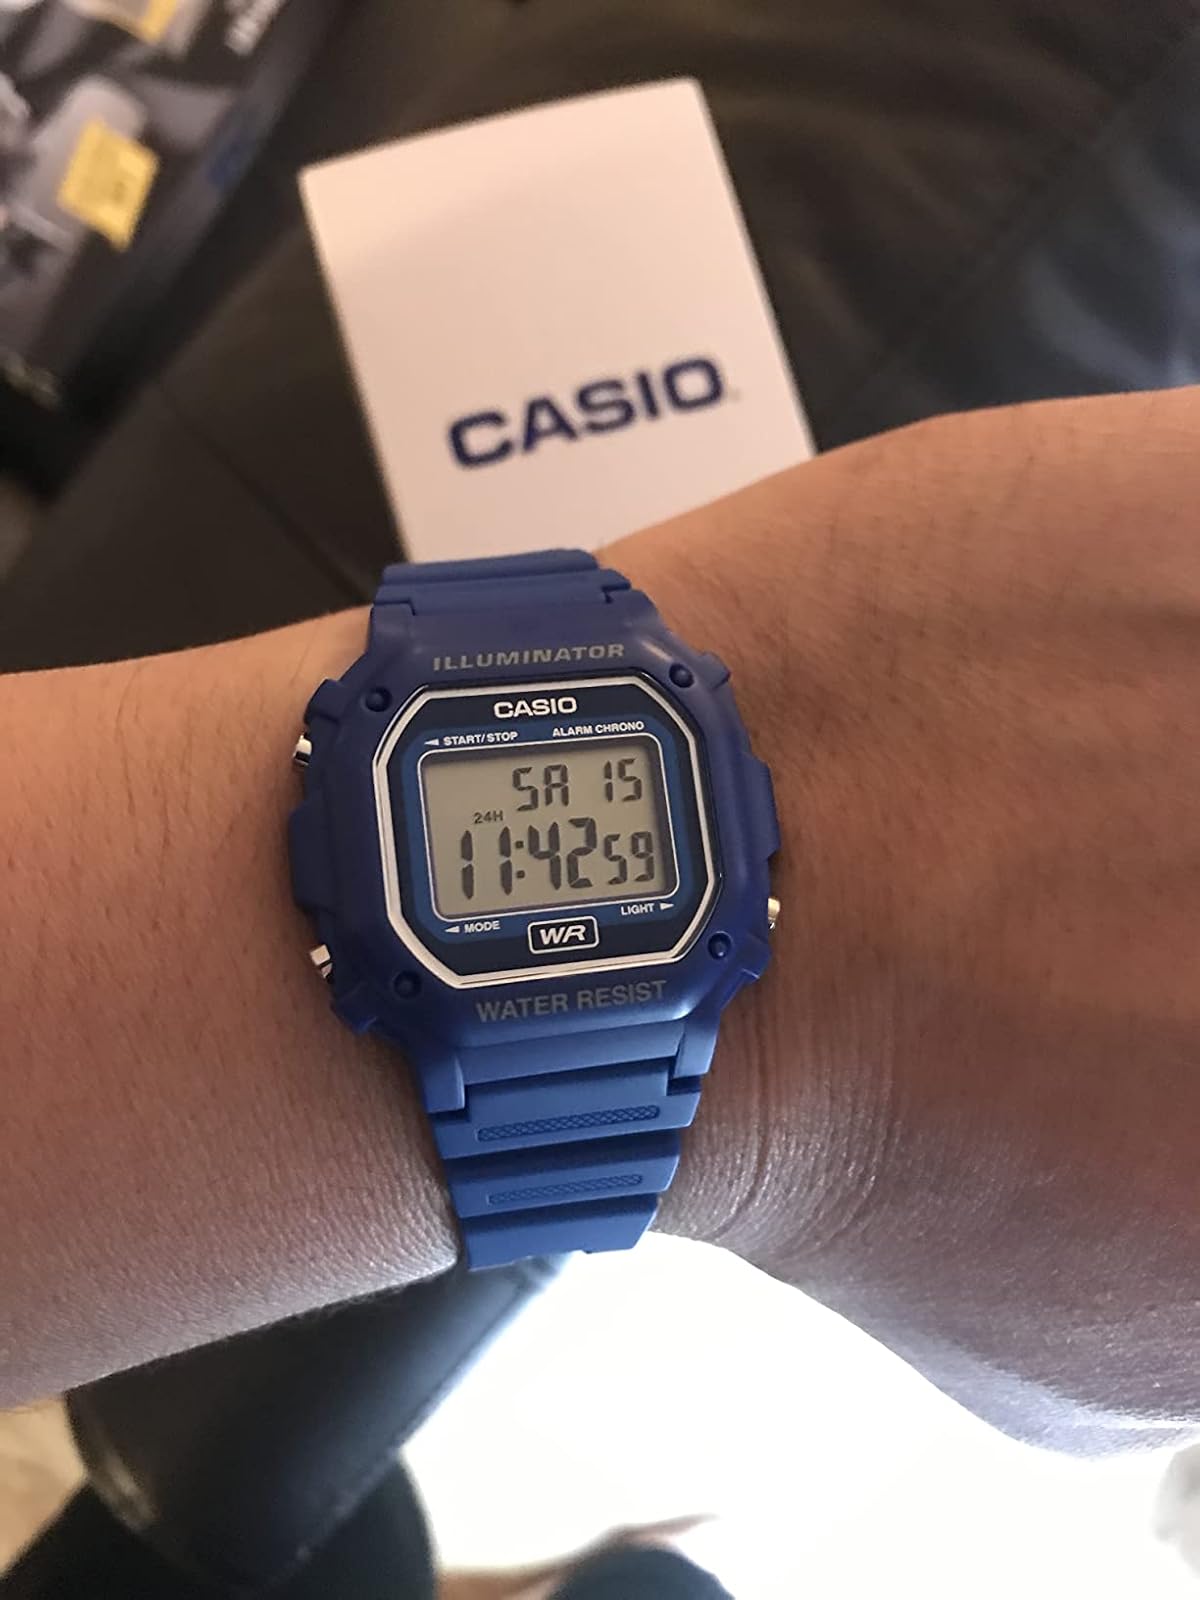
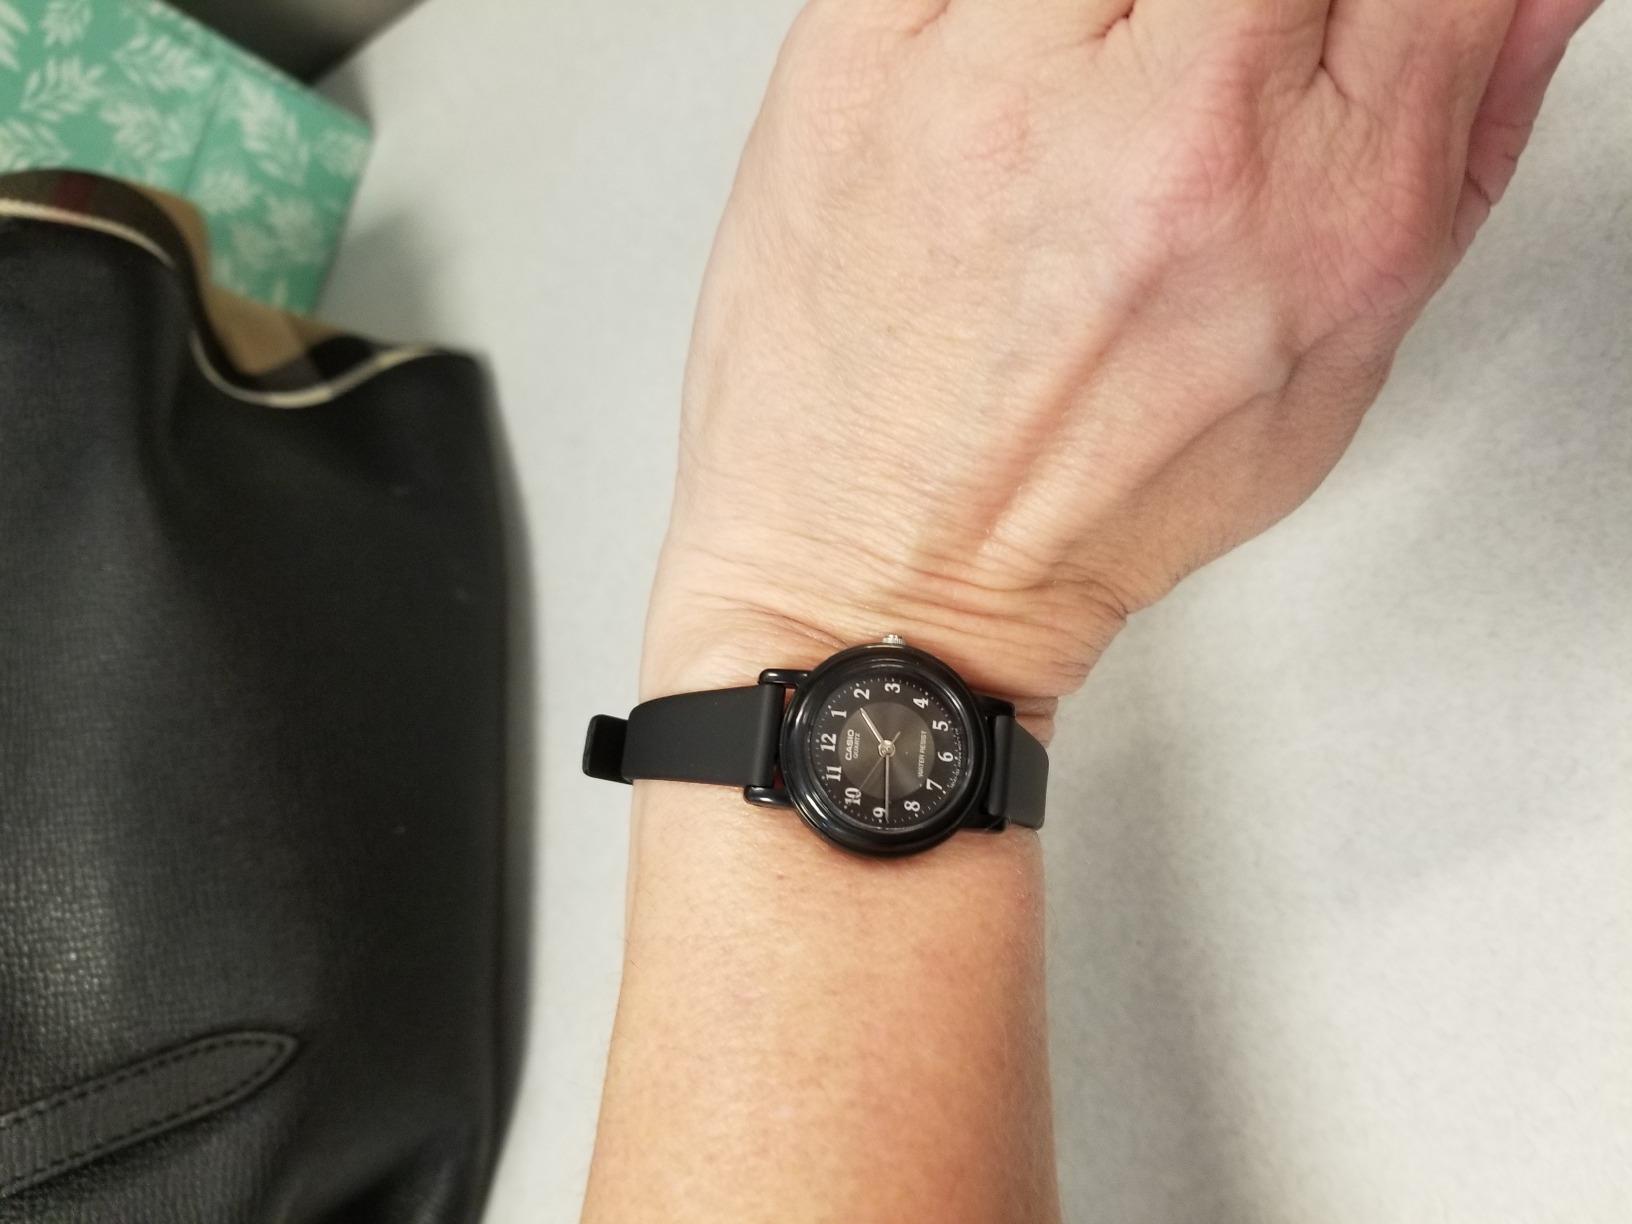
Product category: accessories_watch
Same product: no